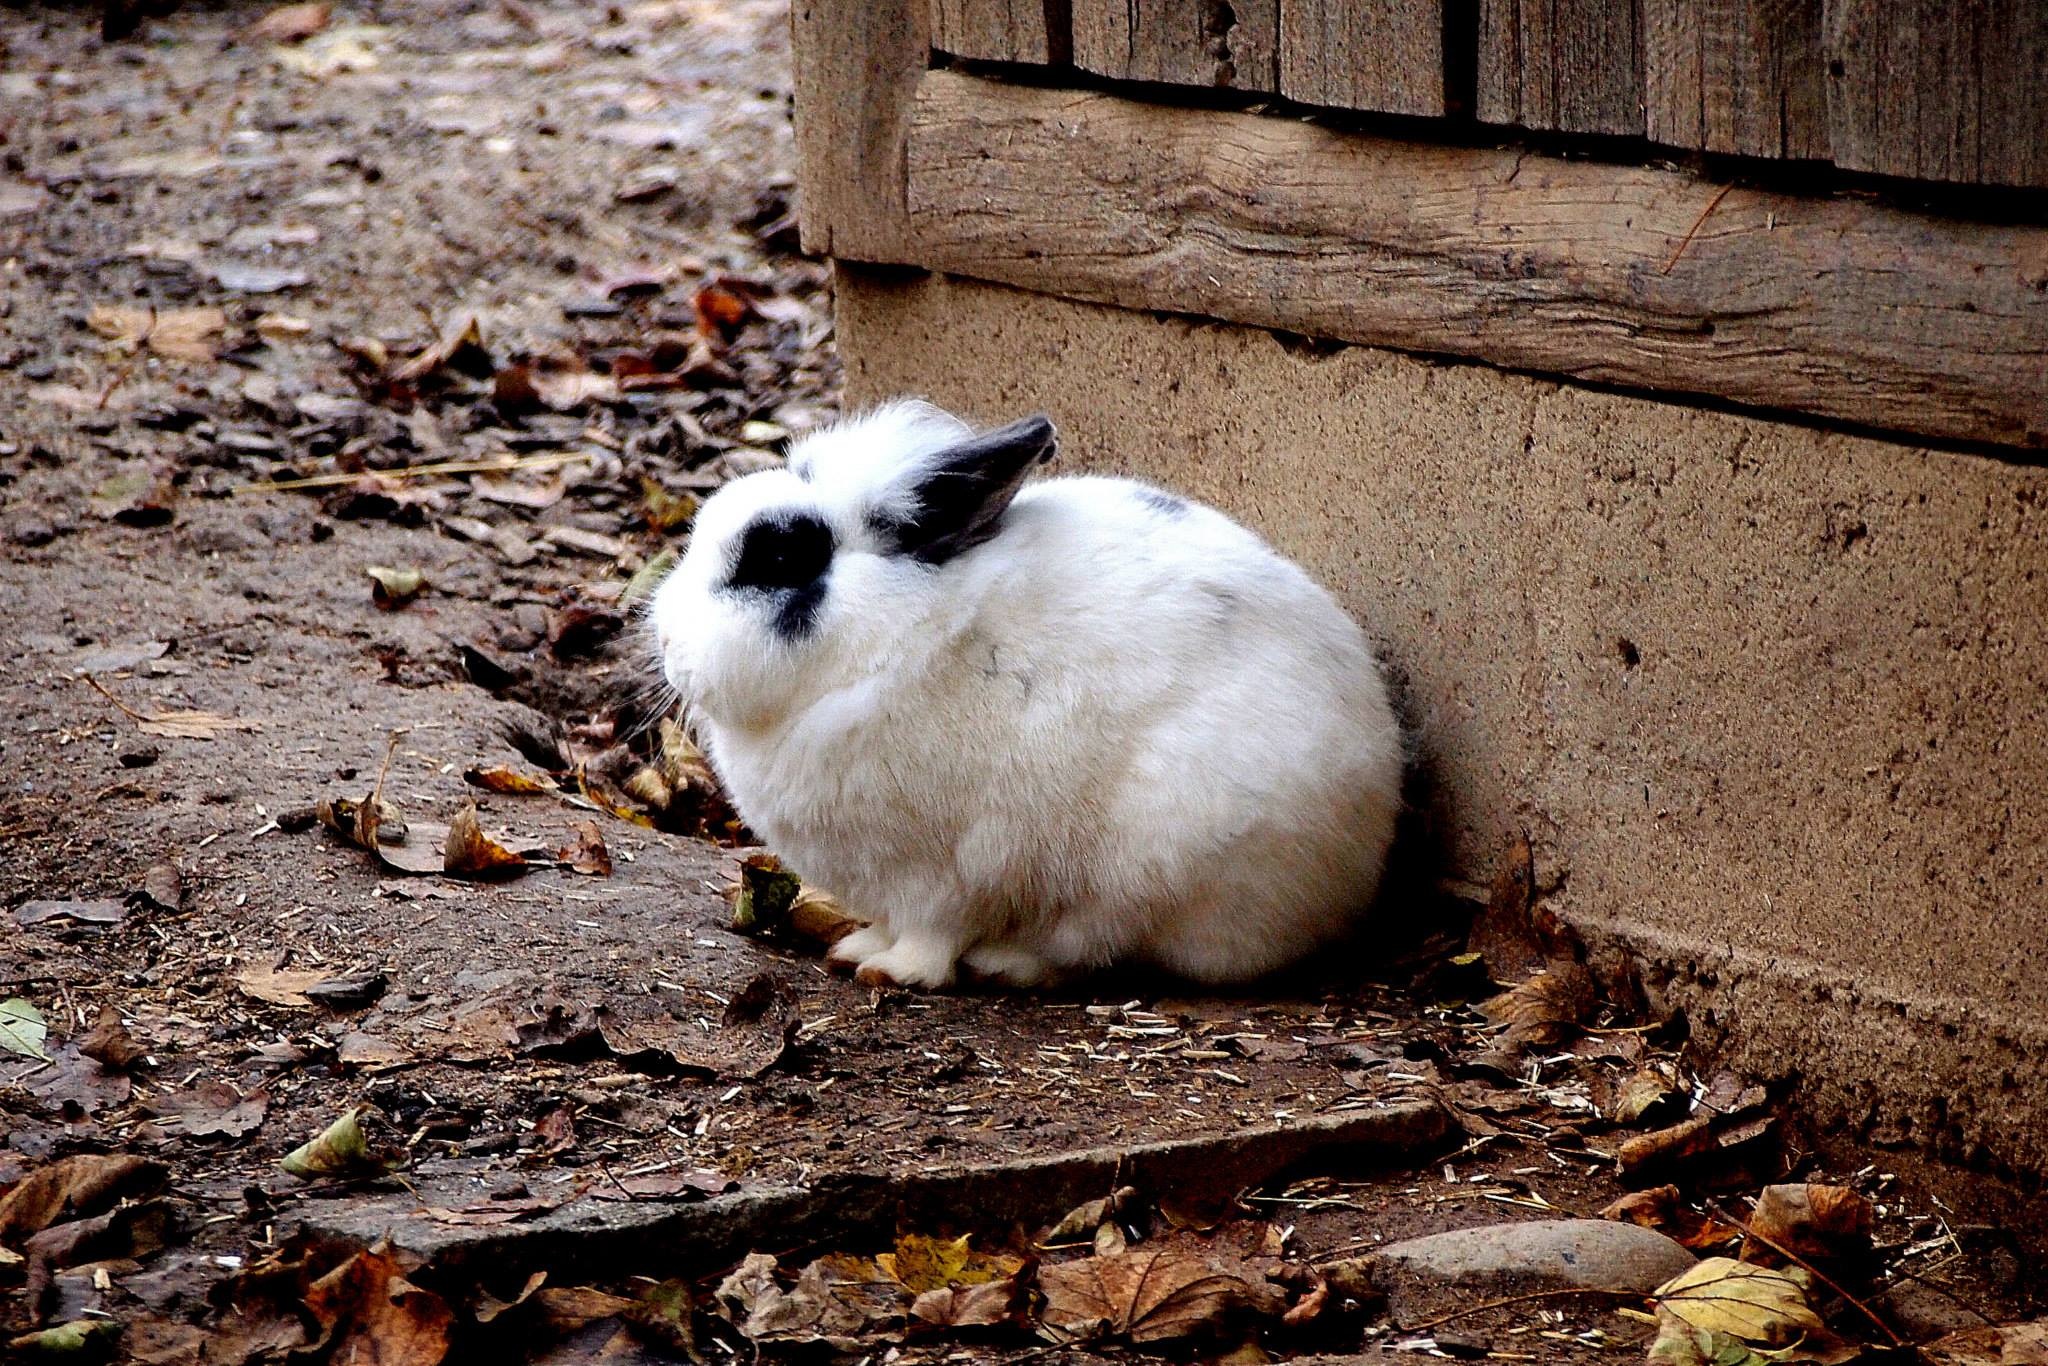
nature, fall, cute, wildlife, fluffy, autumn, mammal, fauna, rabbit, outdoors, vertebrate, bunny, domestic rabbit, rabits and hares